Static Major

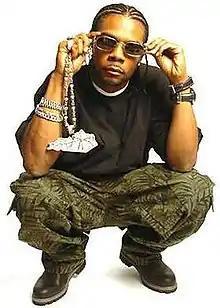
Static Major in 2001

Stephen Ellis Garrett Jr. (November 11, 1974 – February 25, 2008), known professionally as Static Major (and previously as Static), was an American R&B and hip hop producer, singer, rapper, and songwriter from Louisville, Kentucky. He is best known for his posthumous guest appearance on Lil Wayne's 2008 single "Lollipop", which peaked atop the "Billboard" Hot 100 and received diamond certification by the Recording Industry Association of America (RIAA). The song and its music video were both released in memory of his death in February of that year.